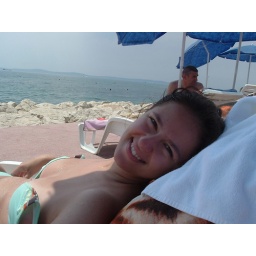
Me in the beach chair